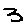
Label: 3